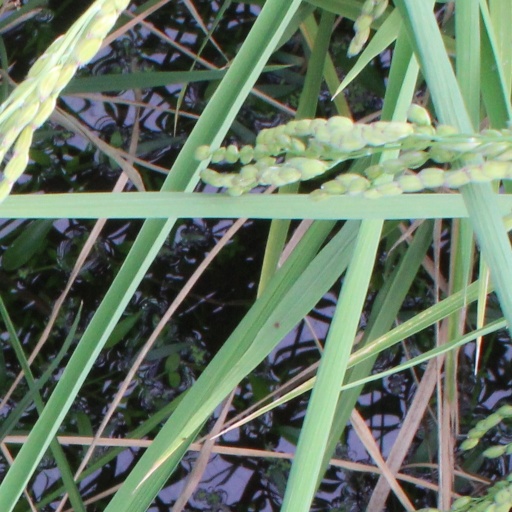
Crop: rice